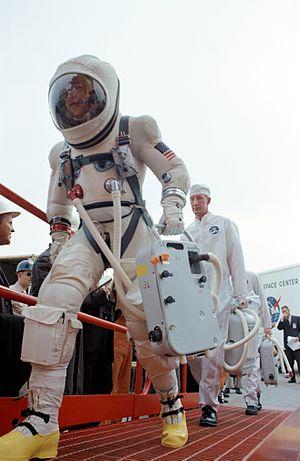
La combinaison Gemini est une combinaison spatiale développée pour la National Aeronautics and Space Administration utilisée par les astronautes américains dans le cadre des missions du programme Gemini, que ce soit lors des vols spatiaux, lors des phases de décollage et d'amerrissage et lors des sorties extravéhiculaires.